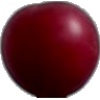
Label: Cherry Wax Red 1